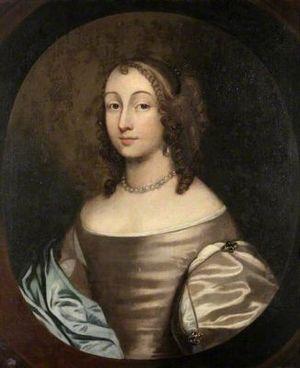
Sir Thomas Myddelton, 1ᵉʳ baronnet était un politicien gallois qui a siégé à la Chambre des communes entre 1646 et 1663. Il a soutenu la cause parlementaire dans la guerre civile anglaise, mais a ensuite participé au soulèvement du Cheshire à l'appui de la restauration.